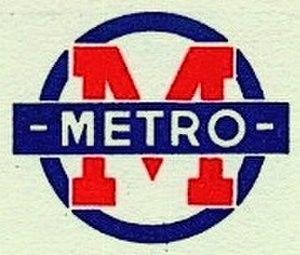
Logo du Métro Parisien vers 1930.
L'histoire du métro de Paris débute au milieu du XIXᵉ siècle, avec l'objectif de desservir, par un chemin de fer urbain, une ville de plus en plus paralysée par ses transports de surface. Se succèdent ensuite durant un demi-siècle des projets plus ou moins farfelus, sur fond de conflit entre l'État et la Ville de Paris : le premier souhaite l'interconnexion des gares terminales via un réseau à grand gabarit, tandis que la seconde, farouchement opposée aux grandes compagnies ferroviaires, veut construire un réseau d'intérêt local et à gabarit réduit, strictement limité à Paris intra-muros. L'imminence de l'exposition universelle de 1900 entraîne finalement en 1895 la décision de mettre en œuvre un réseau souterrain, électrique et à gabarit réduit, ce qui marque la victoire de la Ville.